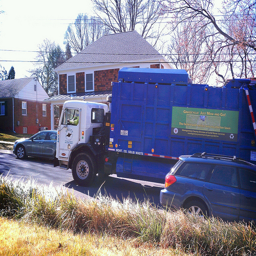
A large blue trash truck traveling down a road.
A garbage truck traveling on a narrow residential road.
A garbage truck driving up a residential street.
A waste management truck on a suburban street.
It is trash removal day in the city.